Atlantic 252

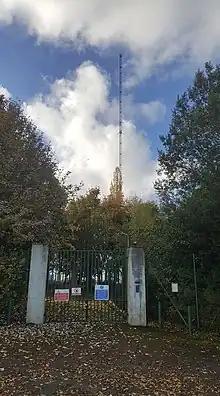
Station mast

Atlantic 252 was an Irish longwave radio station broadcasting to Ireland and the United Kingdom on 252 kHz (1190 metres) from its 1988 purpose-built transmission site at Clarkstown radio transmitter, County Meath, which provided service to Atlantic 252 from 1989 until 2002. The station's studios were located 12 km (7 mi) away in Mornington House, Summerhill Road, Trim, County Meath. Atlantic 252 also had sales offices and studios at 74 Newman Street in London.